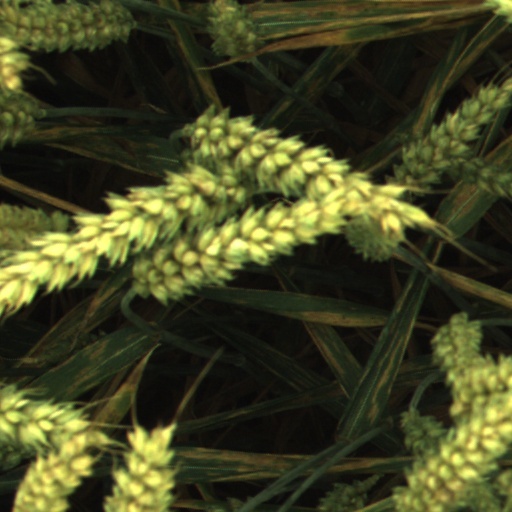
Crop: wheat